Kosine

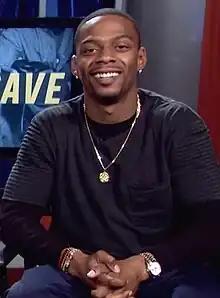
Kosine in 2018

Marcos Palacios, known professionally as Kosine, is an American music producer and songwriter. As a member of the production duo Da Internz, Palacios is known for producing songs such as Big Sean's "Dance (A$$)" (2011), Rihanna's "Birthday Cake" (2011), and Nicki Minaj's "Anaconda" (2014). From 2018, Palacios worked as a soundtrack producer for the television series "Empire" and "Star", debuting as an actor on "Star". Palacios has worked as a talk show host on "BET's Mancave" (2018) and "Kingz with Kosine" (2020).